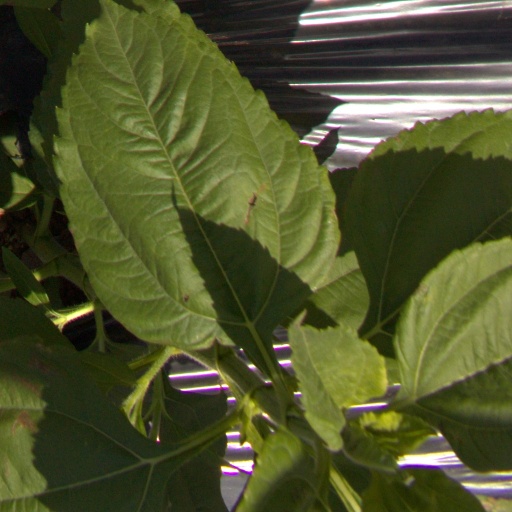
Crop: Jerusalem artichoke